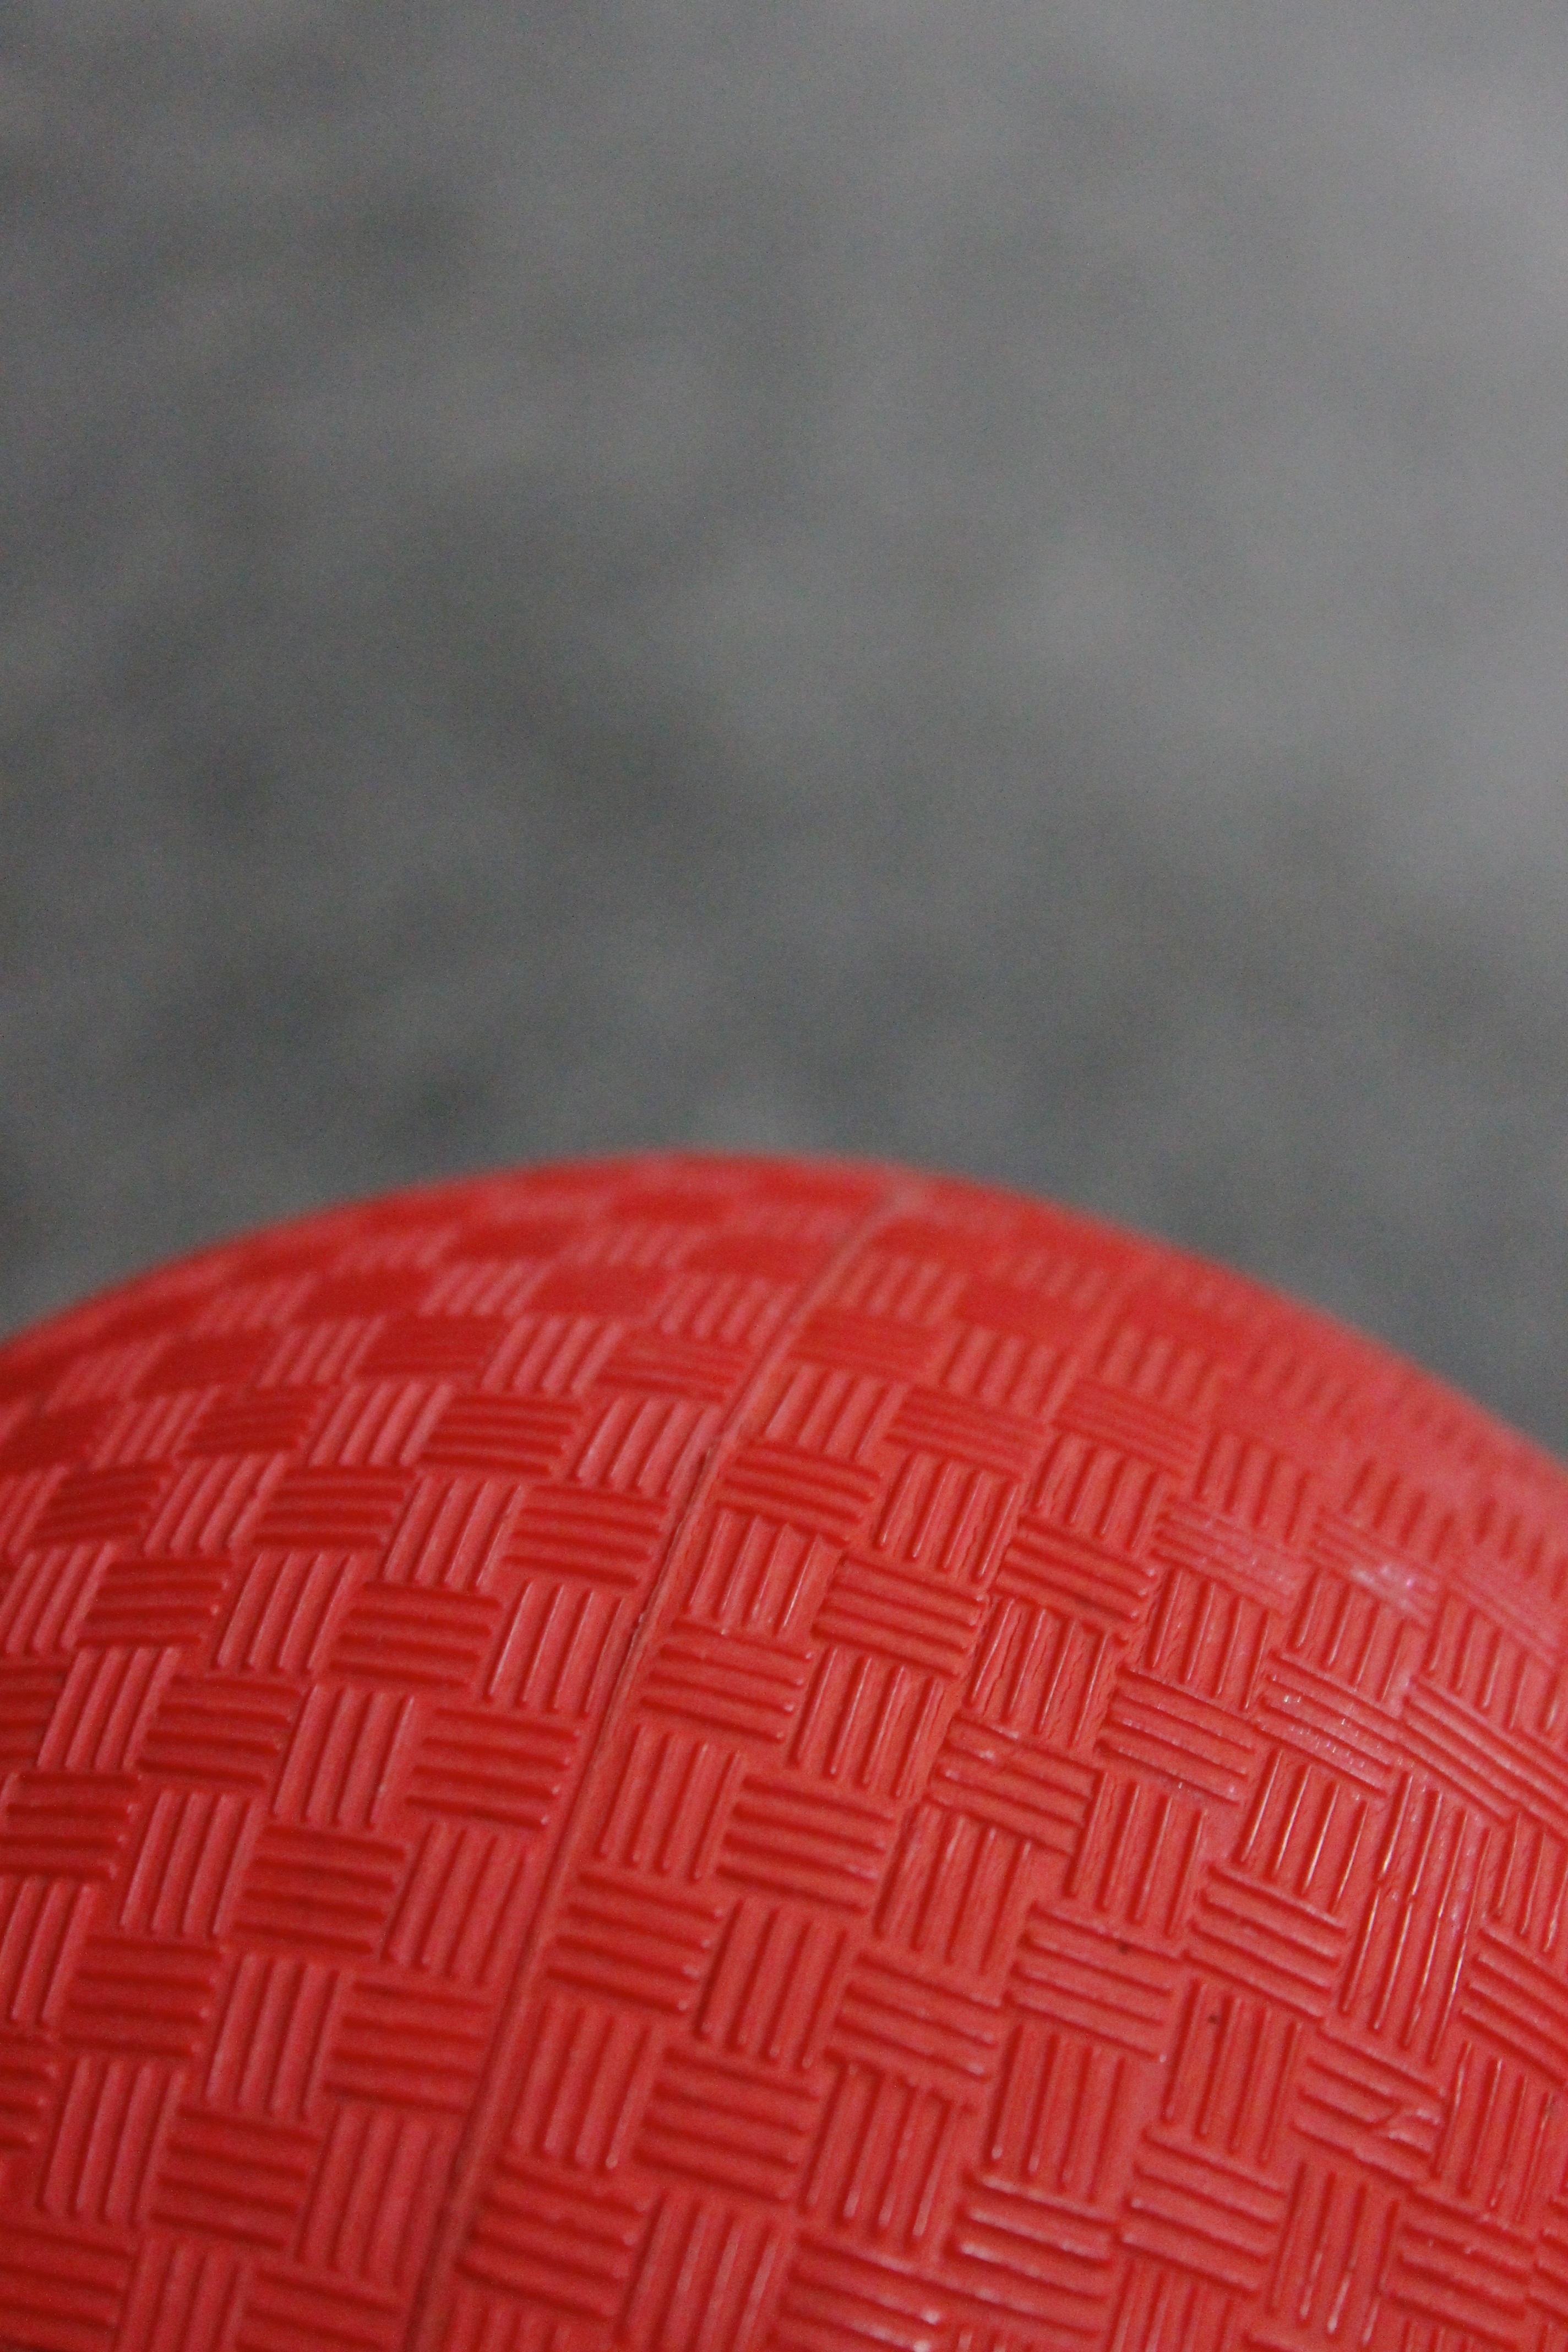
game, play, recreation, pattern, red, circle, competition, sports, cap, ball, dodgeball